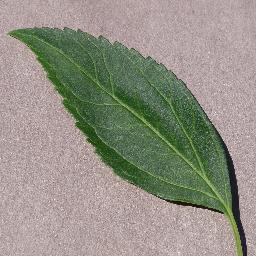
Label: Cherry___healthy